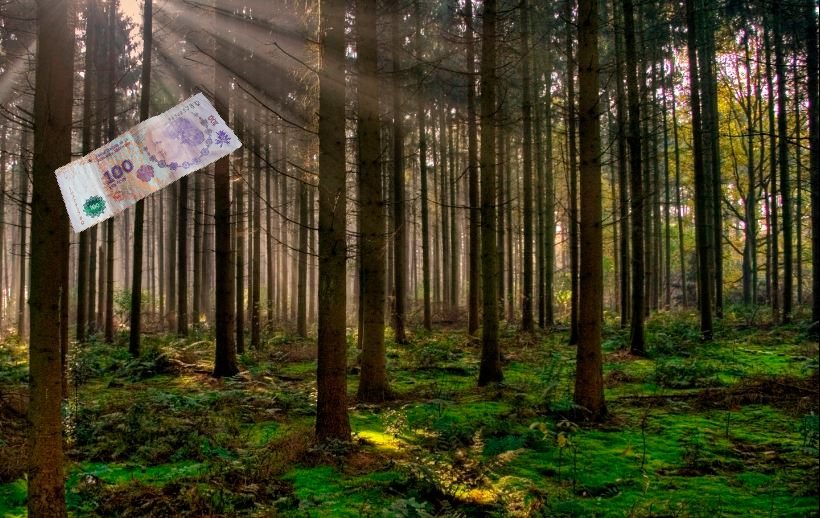
Denominación: 100